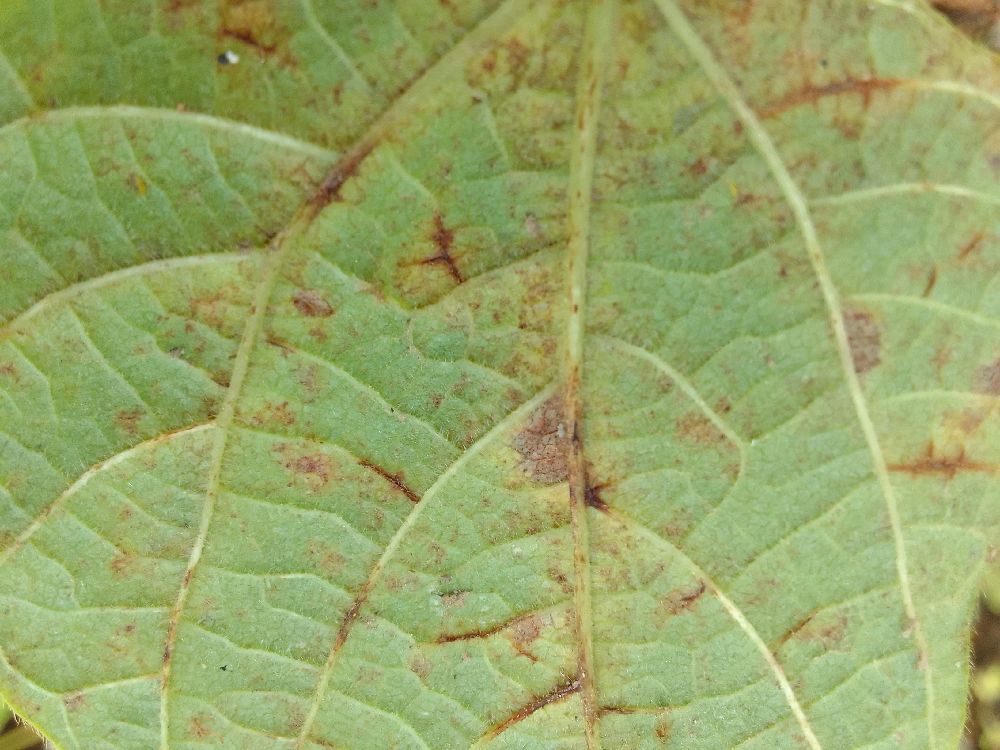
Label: anthracnose